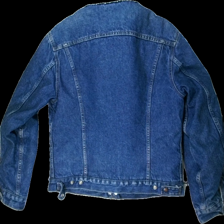
View: back
Type: Winter jacket
Category: Men
Brand: Levi'S
Colors: Blue
Material: 100% cotton
Cut: Regular
Size: 40
Season: Winter
Trend: Denim
Stains: Major
Holes: Major
Damage: fläckar
Damage location: top center
Damage 2 location: middle center
Damage 3: fläckar
Damage 3 location: bottom center
Price range: <50
Recommended usage: Export
Description: blå jeans jacka med fluff innuti, fläckig krage, nopprig inuti och fläckig